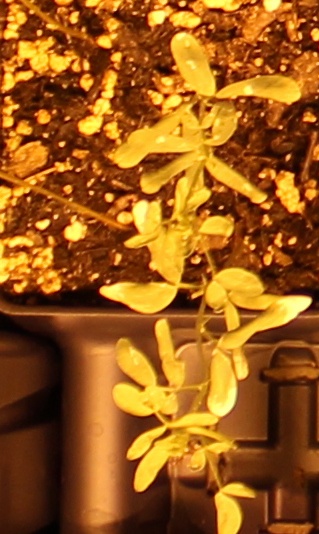
Label: Lentil